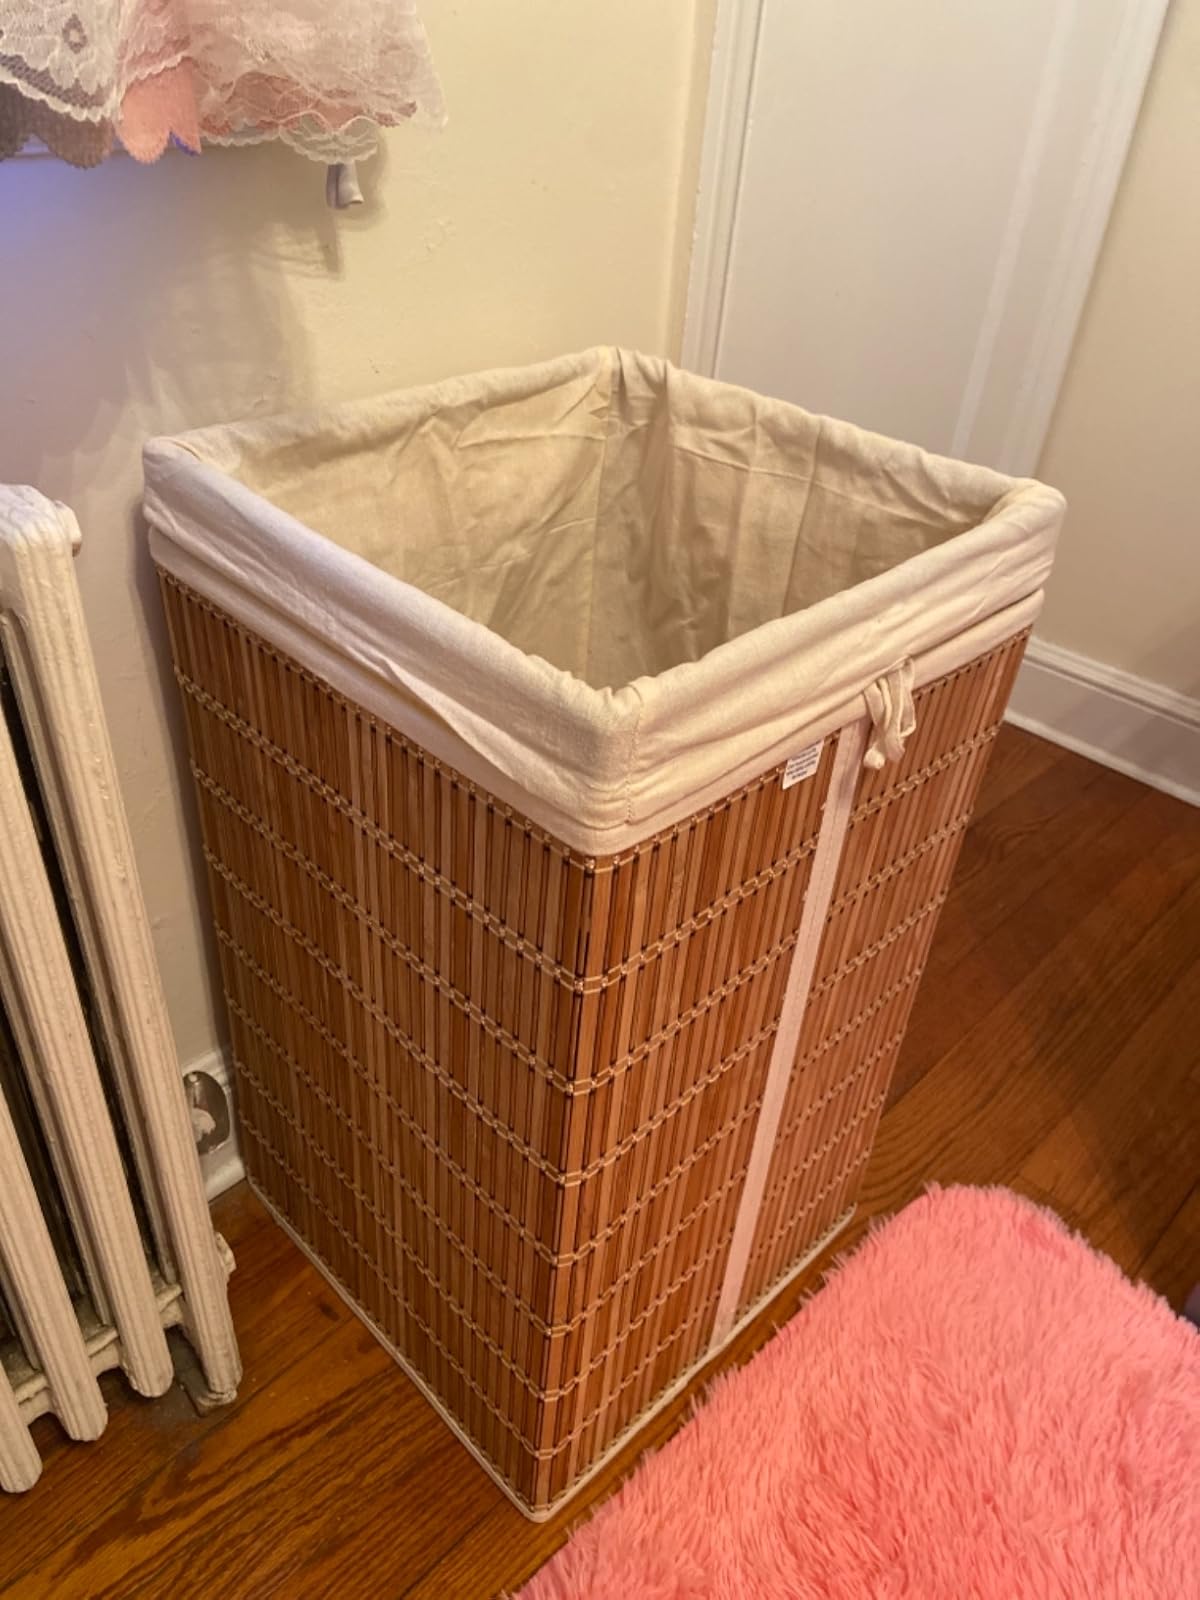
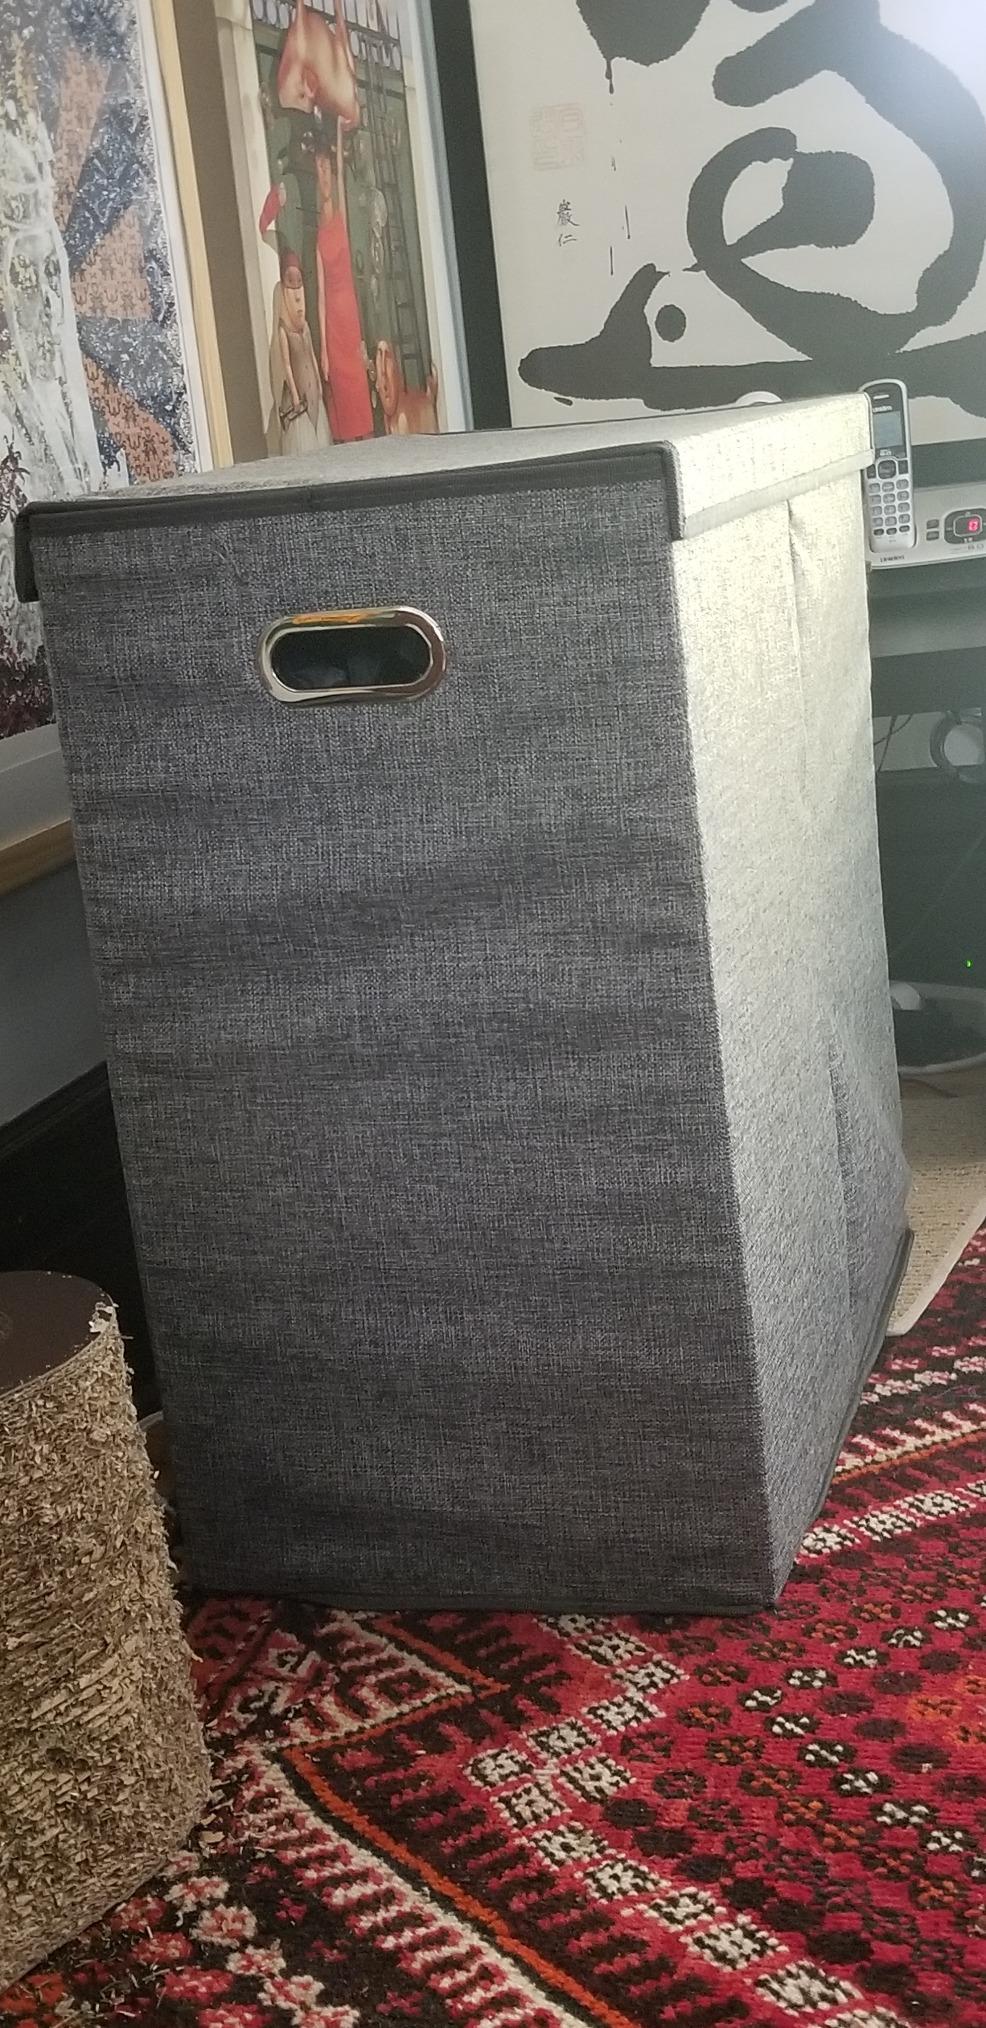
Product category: items_hamper
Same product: no